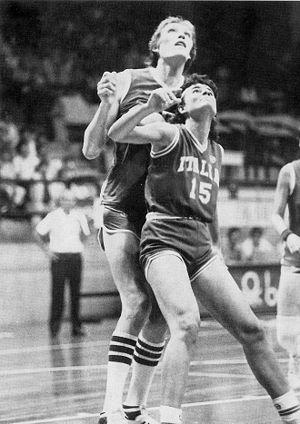
Au basket-ball, le pivot ou intérieur est le joueur situé le plus près du panier quand le jeu est en place. C'est l'un des cinq postes traditionnels, et c'est celui qui effectue l'entre-deux.